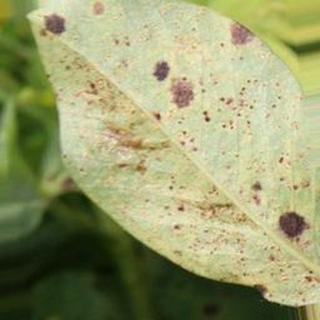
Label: groundnut_rust